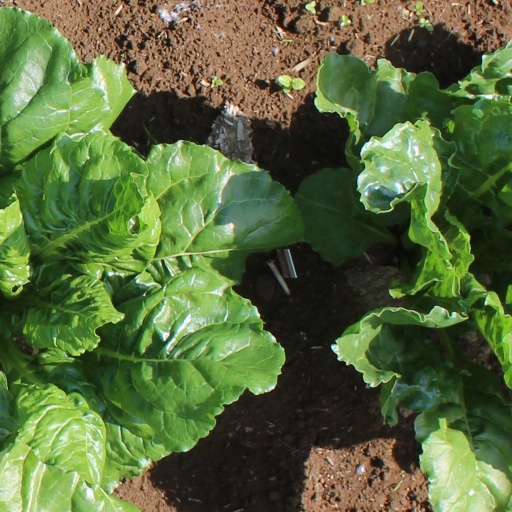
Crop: sugar beet